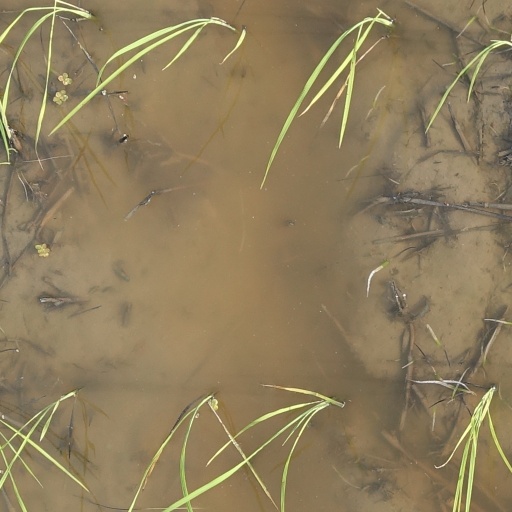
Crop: rice